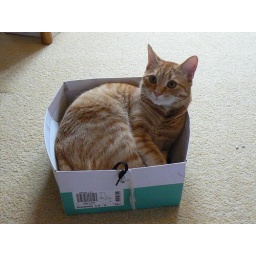
Kitchen in a shoe box